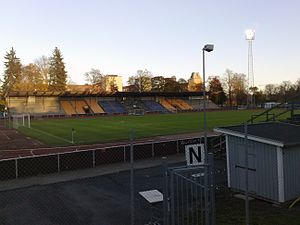
Allsvenskan 2017 / Hold / Stadion og lokation
Studenternas IP
Allsvenskan 2017, en del af den svenske fodboldsæson 2017, var den 93. sæson af Allsvenskan siden den blev oprettet i 1924. Sæsonen begyndte den 1. april 2017, og sluttede den 5. november 2017. Kampprogrammet for 2017-sæson blev annonceret den 9. december 2016. I alt deltog 16 hold.